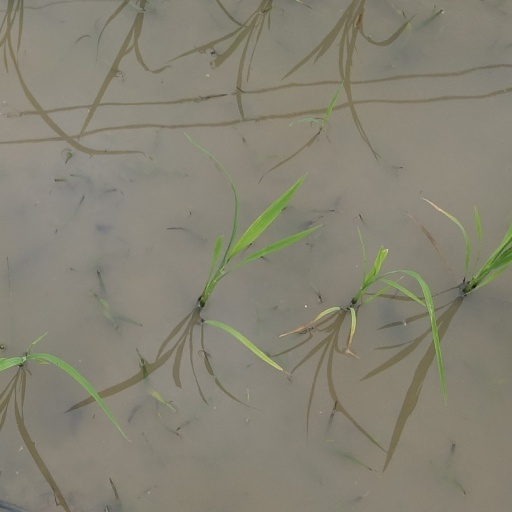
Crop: rice